Drug metabolism

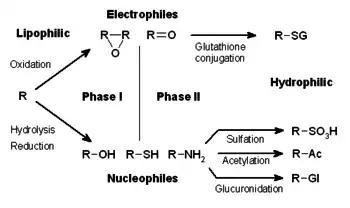
Phases I and II of the metabolism of a lipophilic xenobiotic.

The metabolism of xenobiotics is often divided into three phases: modification, conjugation, and excretion. These reactions act in concert to detoxify xenobiotics and remove them from cells.